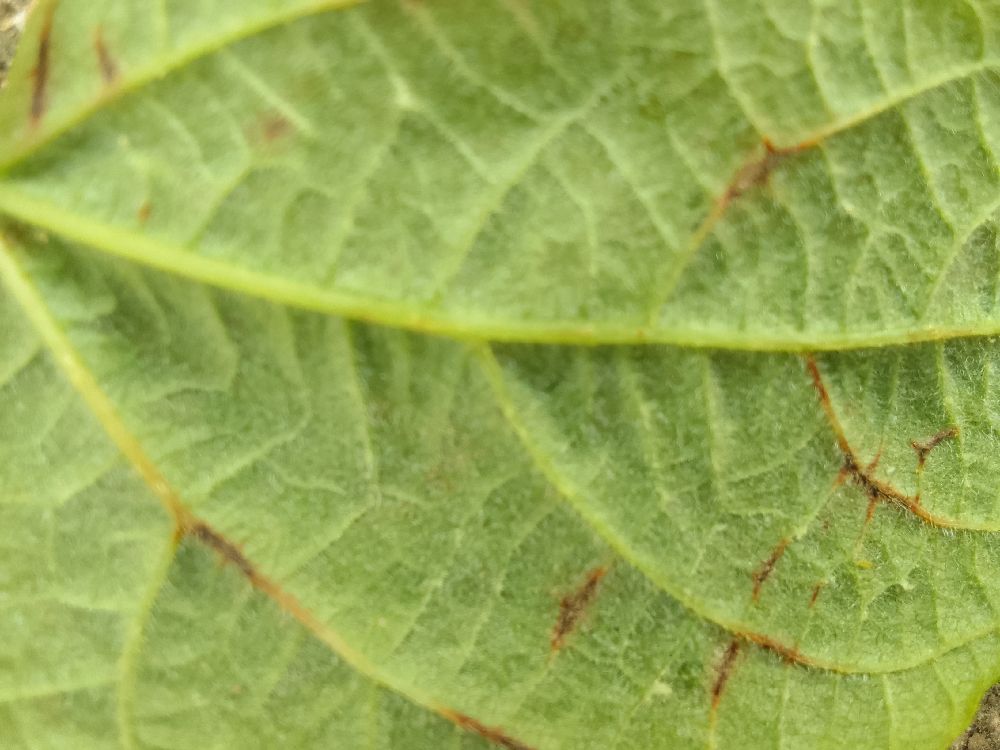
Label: anthracnose